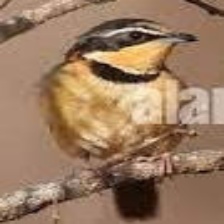
Species: COLLARED CRESCENTCHEST
Scientific name: MELANOPAREIA TORQUATA